Africa World Airlines

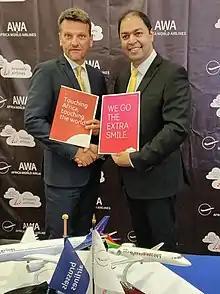
Signing of the partnership agreement between AWA and Brussels Airlines in 2019

Africa World Airlines has interline agreements with the following airlines: